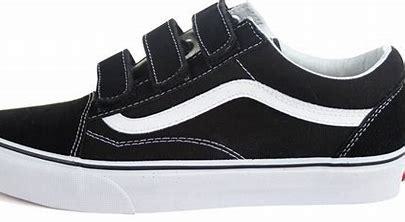
Brand: Vans
Model: Old Skool V